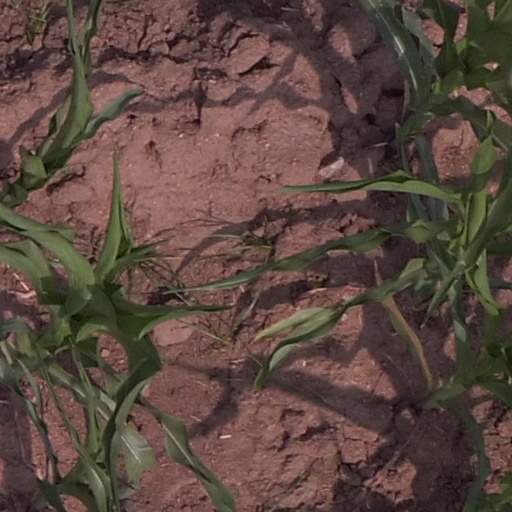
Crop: maize; corn